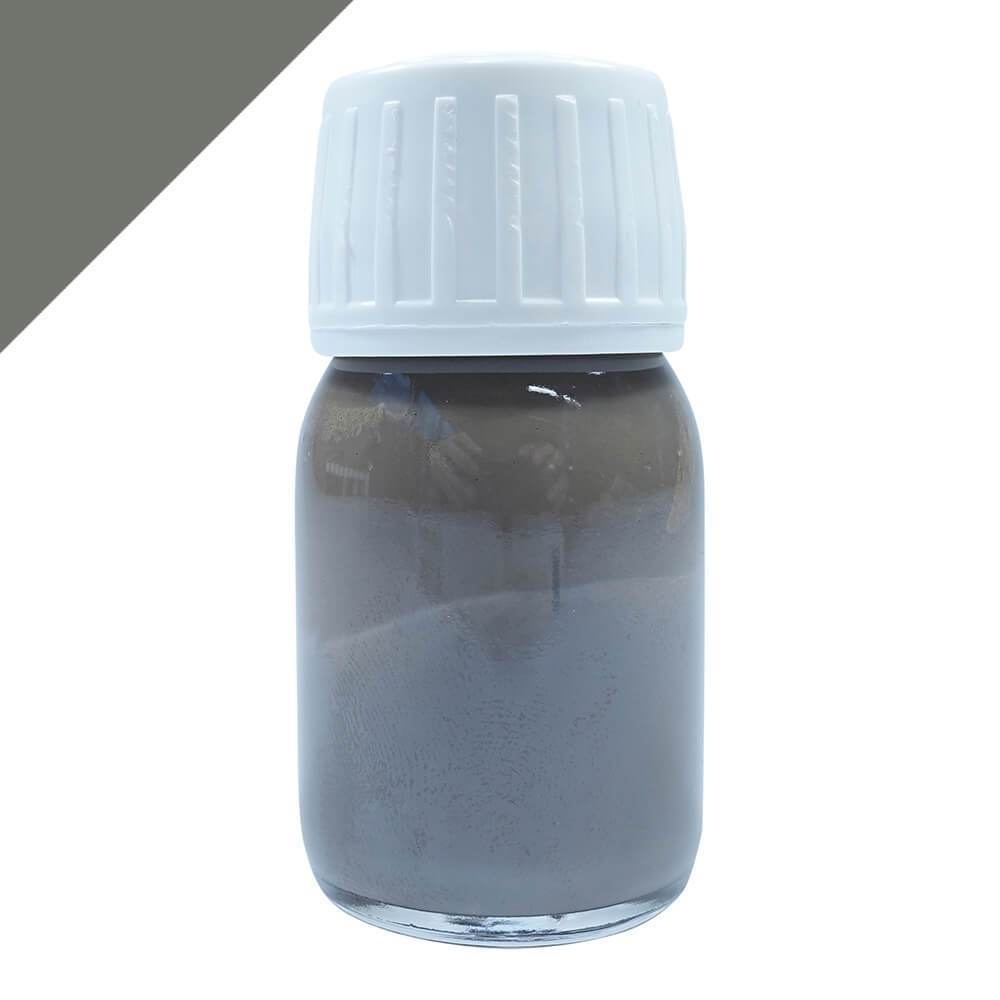
Grå Sneaker Maling
Brand: Kaps
Super Color Sneaker Maling - 25ml - Grå Maling til at male sko og sneakers i læder og tekstil. Du kan reparere ridser og småskader, ved at male ned i skaderne med Super Color maling. Ved brug af denne maling, er der ikke behov for nogen produkter til at lave et finish, da den naturligt laver et blankt finish. Fås i 36 farver på lion-feet.dk Ved brug af Super Color Sneaker Maling, anbefaler vi at du først fjerner gammel og cracket maling med Preparer & Deglazer eller almindelig Acetone og ved brug af vat rondeller. Skoen bør som minimum blive renset for snavs og imprægnering inden du maler den. Du bør undgå at male indersiden af da malingen ikke holder så godt her og kan smitte af. Malingen har en stærkt holdbarhed og du bør give skoen 2 tynde lag maling og lade den tørre imellem. Flasken indeholder 25ml maling - Der kommer pensel, svamp og instruktioner med i pakken. Fås også i en pakke med Preparer bestående af: 1 x Sneaker maling 25ml 1 x Preparer 25ml 1 x Pensel 1 x Malersvamp
Category: Home & Garden > Household Supplies > Shoe Care & Tools > Shoe Treatments & Dyes > Shoe Dyes